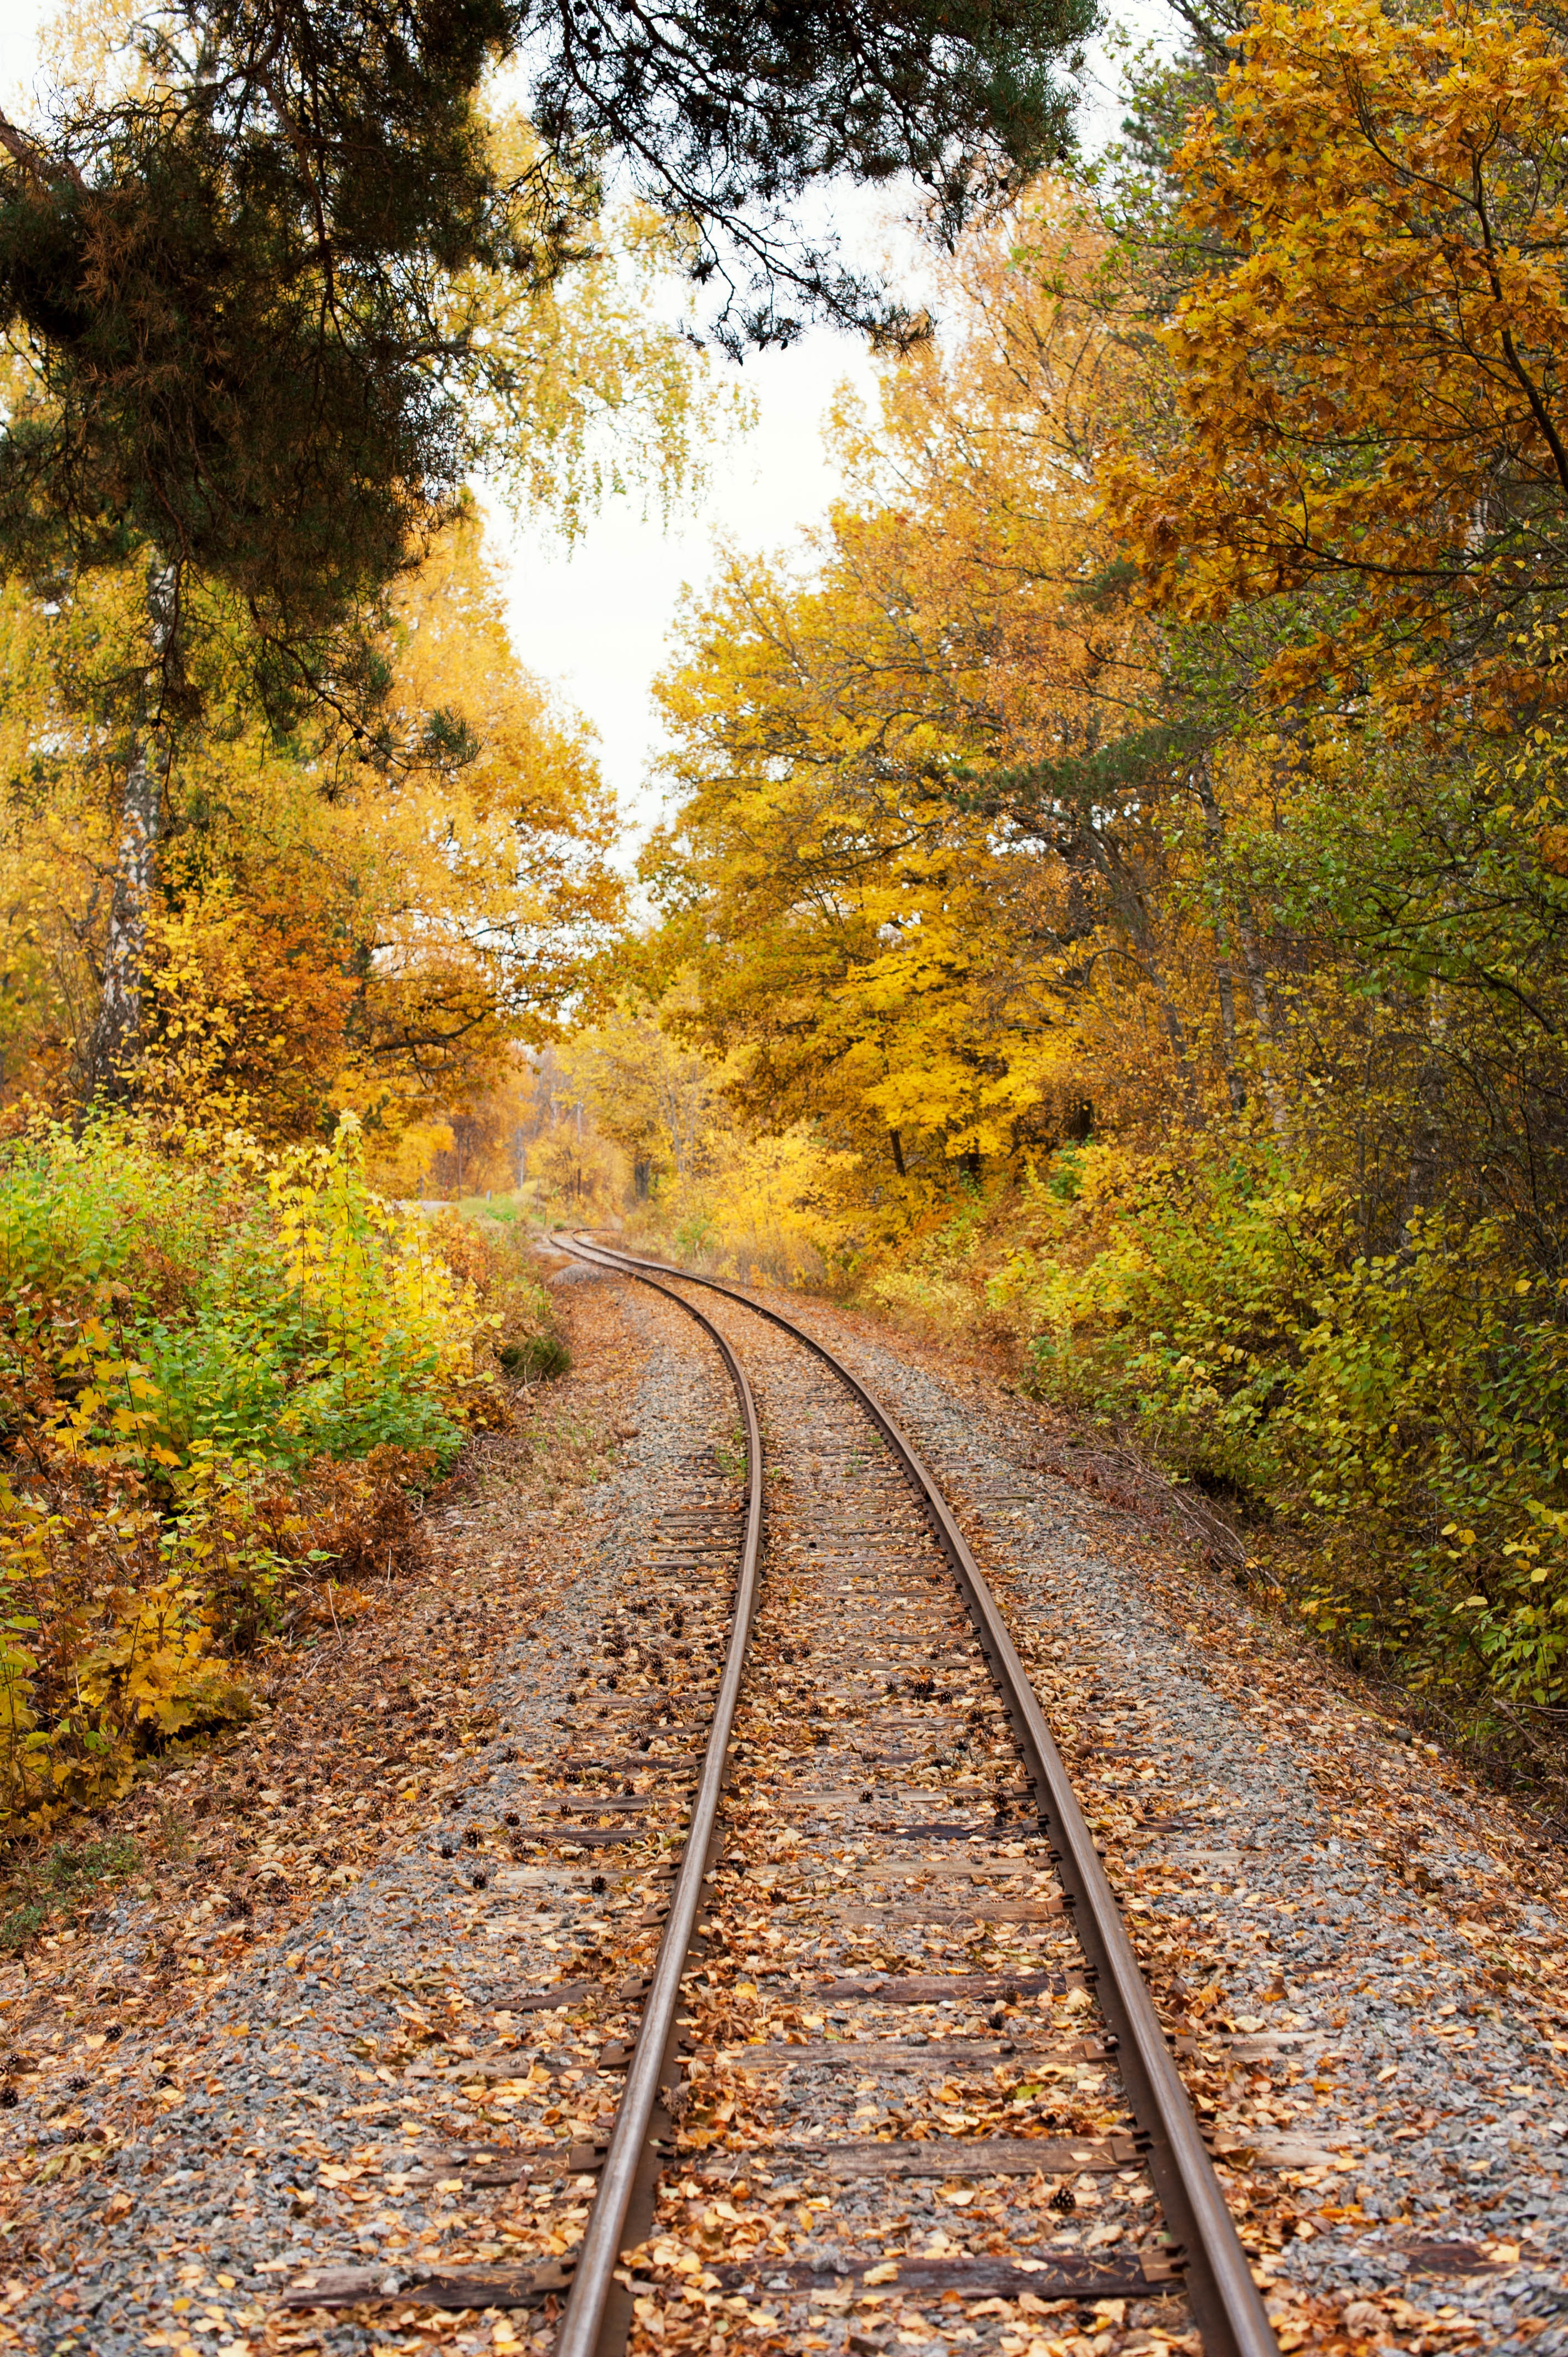
tree, forest, track, sunlight, morning, leaf, rail, transport, autumn, season, rails, woodland, rural area